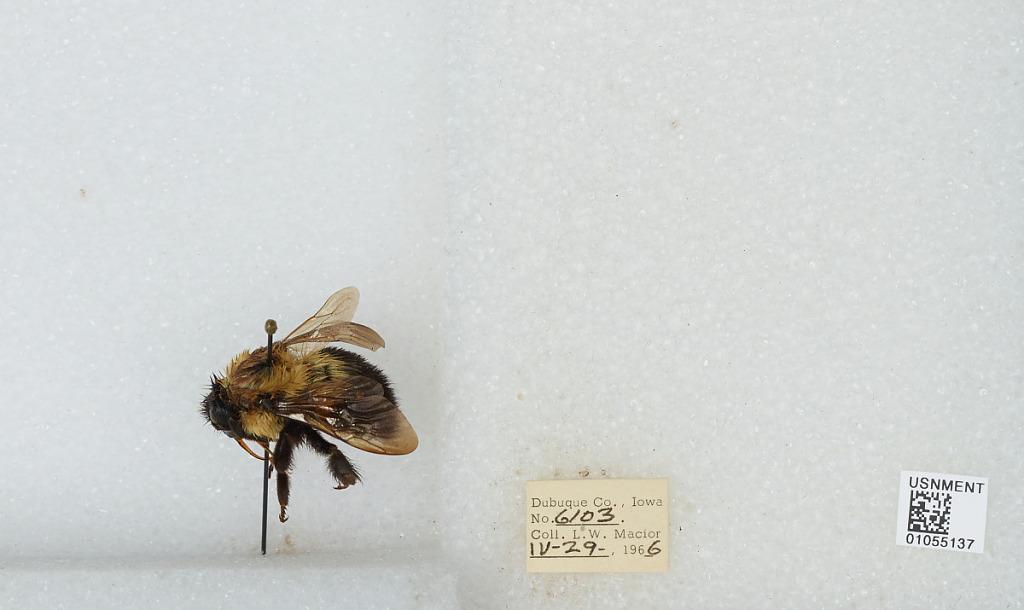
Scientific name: Bombus (Pyrobombus) bimaculatus Cresson
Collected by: L. Macior
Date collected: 1966-4-29
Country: United States
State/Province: Iowa
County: Dubuque
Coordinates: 42.4694, -90.8292